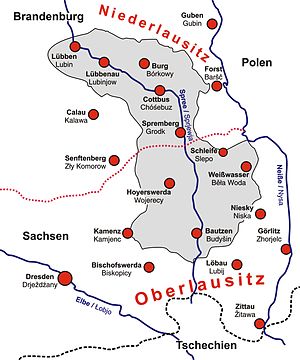
Oberlausitz
Sorbisk sprogområde Ober- og Niederlausitz i Brandenburg og Sachsen
Oberlausitz er en region i den østlige del af delstaten Sachsen i Tyskland og det nordlige Tjekkiet. Regionens centrum er byen Bautzen, Görlitz og Hoyerswerda. Regionen grænser i nord mod Niederlausitz. I begge Lausitzer er det vestslaviske folk sorberne hjemmehørende.